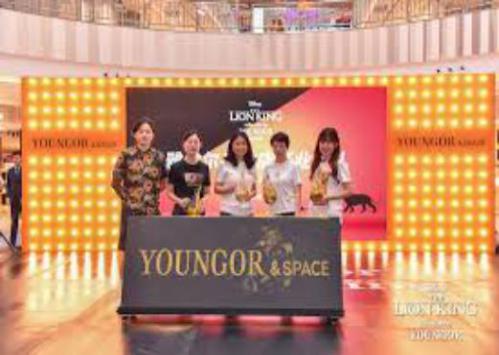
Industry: Clothes